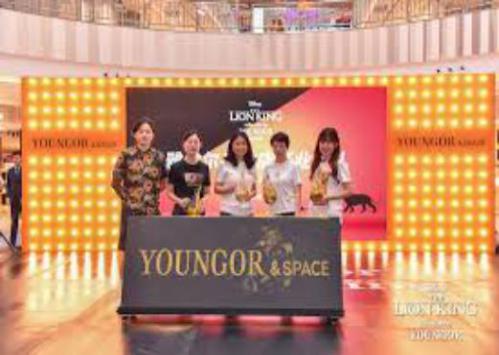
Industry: Clothes